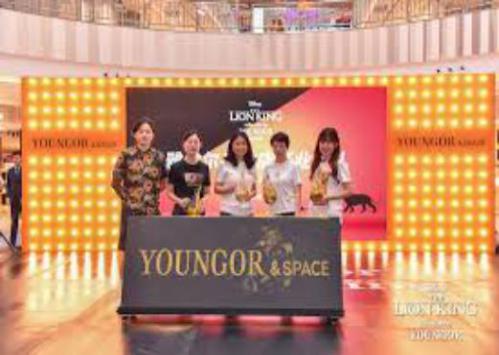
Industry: Clothes